Devonian

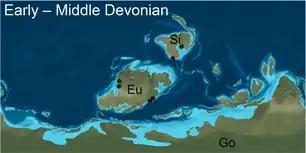
The Early-Middle Devonian world, with major continents Gondwana (Go), Euramerica/Laurussia (Eu), and Siberia (Si)

The Early Devonian lasted from to Ma. It began with the Lochkovian Stage from to Ma, which was followed by the Pragian from to Ma and then by the Emsian, which lasted until the Middle Devonian began at Ma.